AS/NZS 3112

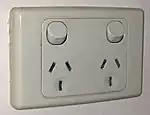
Switched dual 3-pin socket-outlet

AS/NZS 3112 compliant plugs have two flat pins forming an inverted V-shape plus a vertical earthing pin. The flat blades measure with the active (line) and neutral pins long set 30° to the vertical and the vertical earth pin being in length. The pins are arranged at 120° angles around a common midpoint, with the active and neutral centred from the midpoint, and the earth pin centred away.